Kannada script

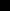
Historical form of representing in Kannada script.

Kannada literary works employed the letters (transliterated " or 'rh') and (transliterated ", 'lh' or 'zh'), whose manner of articulation most plausibly could be akin to those in present-day Malayalam and Tamil. The letters dropped out of use in the 12th and 18th centuries, respectively. Later Kannada works replaced 'rh' and 'lh' with (ra) and (la) respectively.